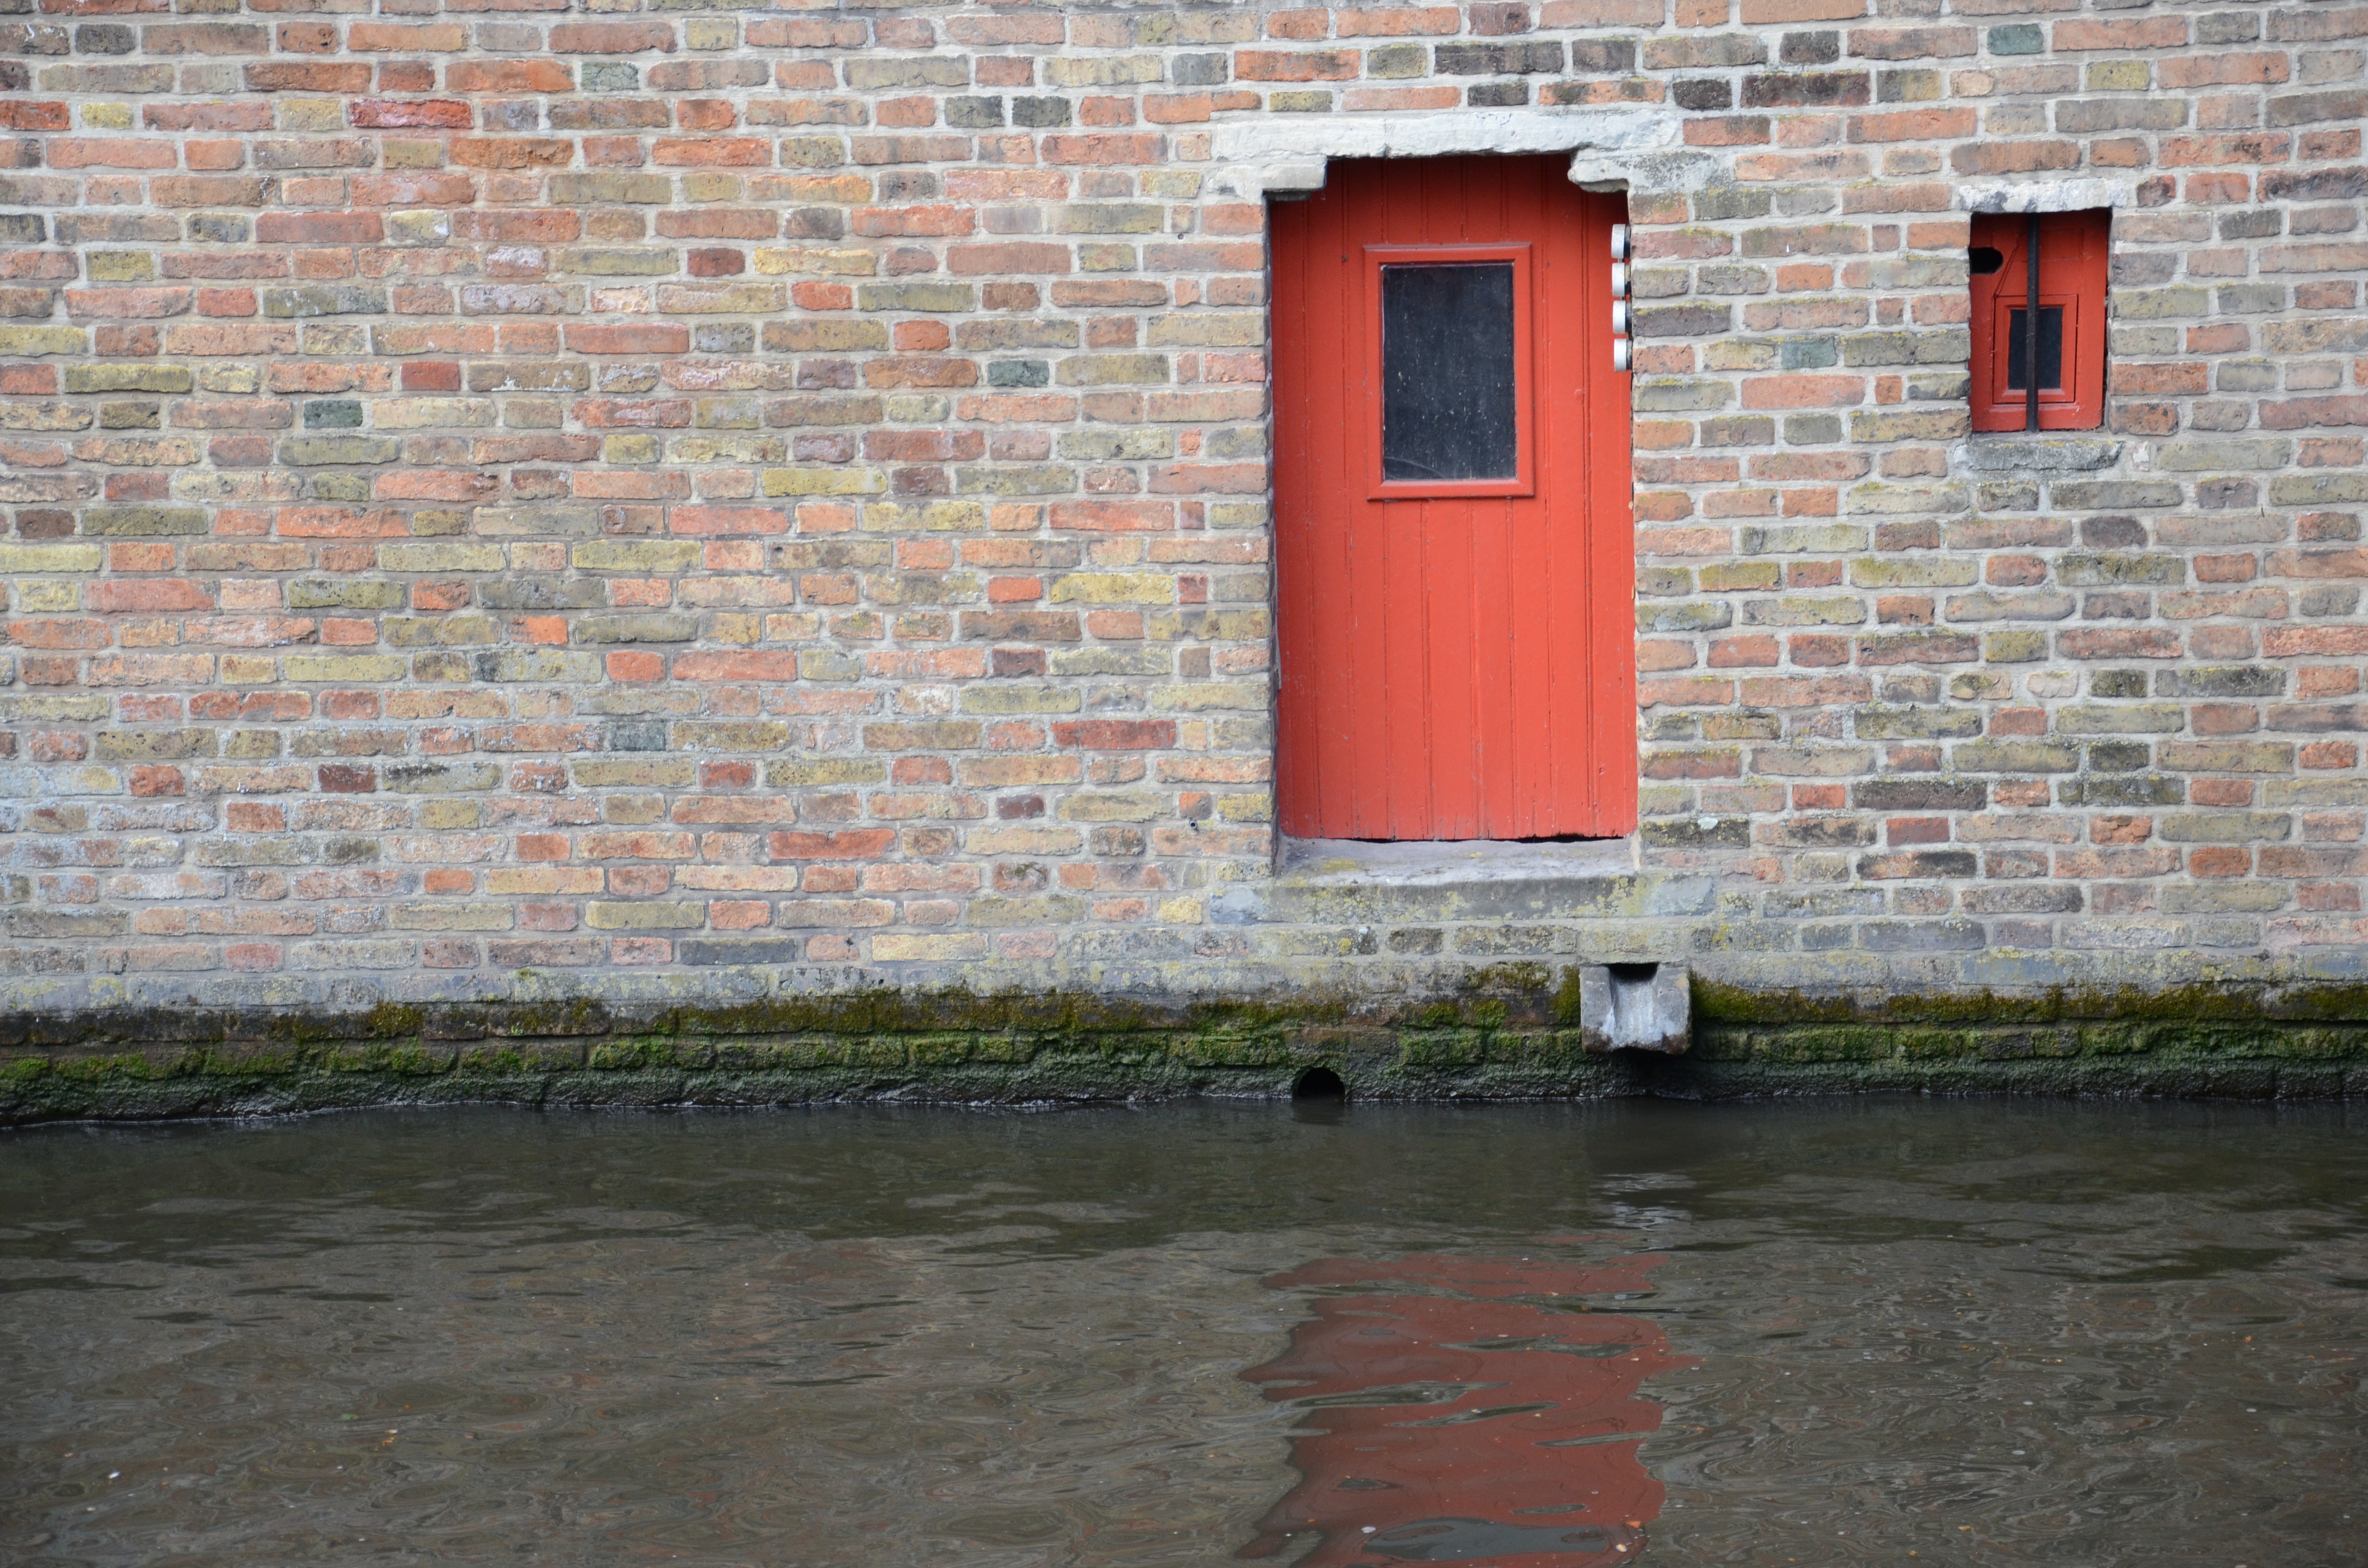
house, window, wall, red, facade, brick, waterway, brickwork, urban area